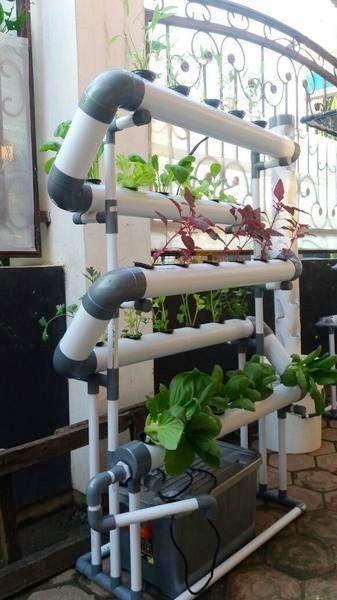
Maua yenye rangi ya kijani na nyekundu, yakiwa yanaendelea kukua na kuchipua ndani ya mashine maalumu ya kukuzia mimea kwa kutumia maji yaliyochanganywa kwa virutubisho mbalimbali.